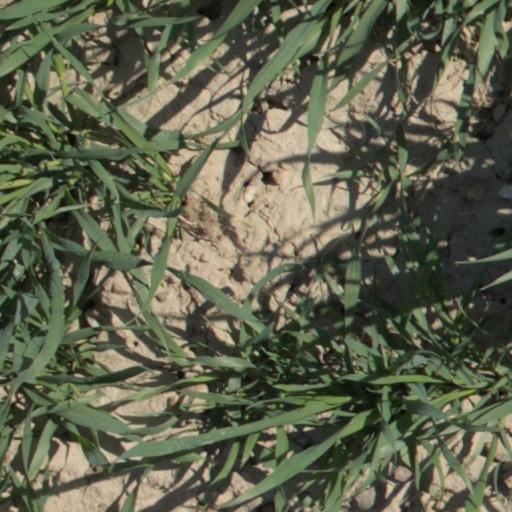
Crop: wheat